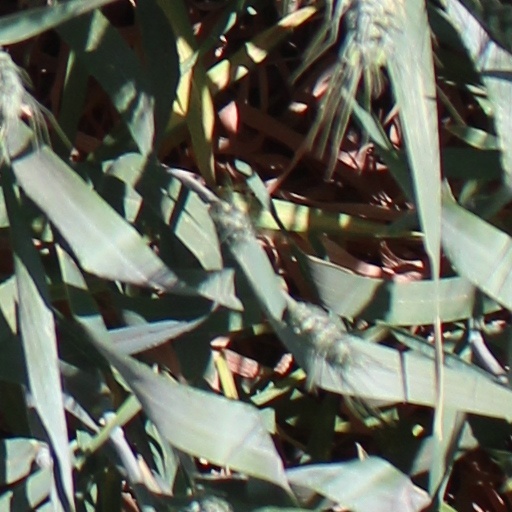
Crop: wheat